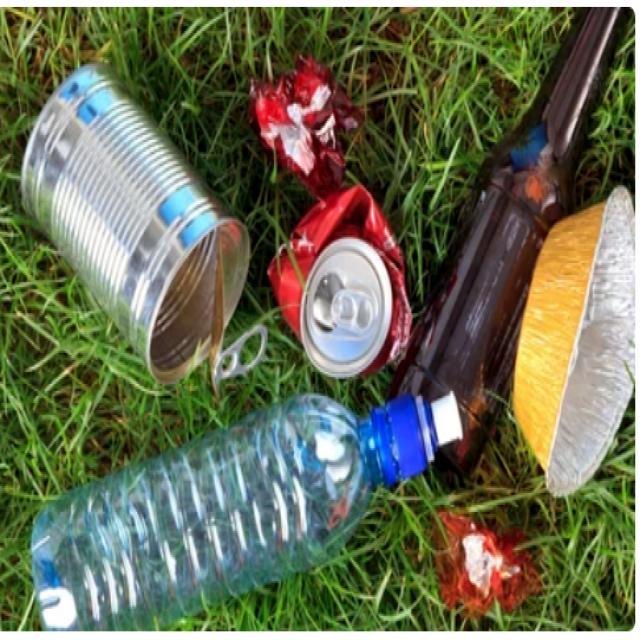
Label: Metal